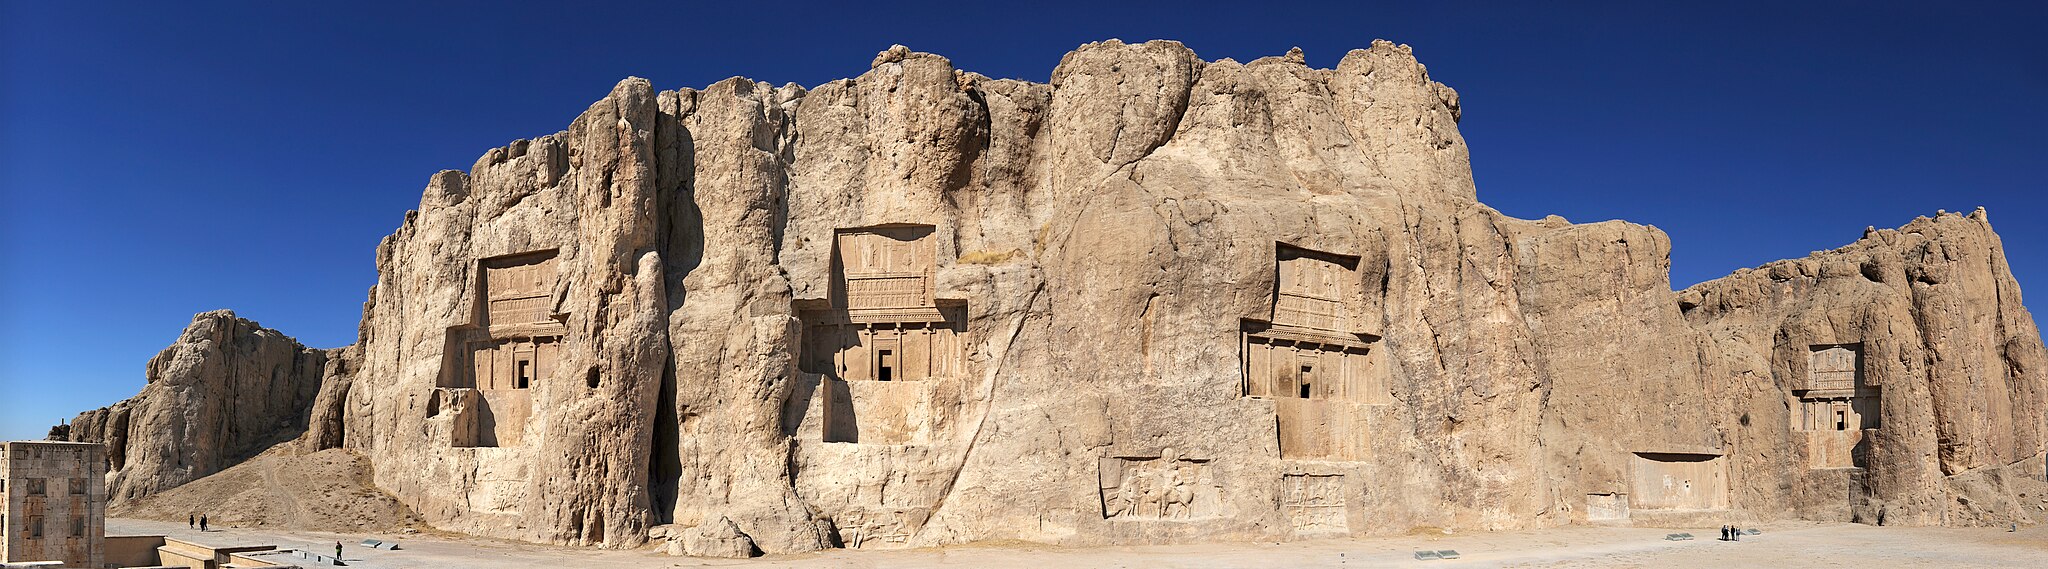
Title: 20101229 Naqsh e Rostam Shiraz Iran more Panoramic
Description: Panorama of Naqsh-e Rostam , Shiraz, Iran
Date: 2010-12-29 12:15:27
Categories: Taken with Nikon D700, Naqsh-e Rustam, Images with extracted images, Featured pictures on Wikipedia, Persian, Featured pictures on Wikipedia, Spanish, Formerly featured pictures on Wikipedia, English, Files with coordinates missing SDC location of creation, Featured pictures of Fars Province